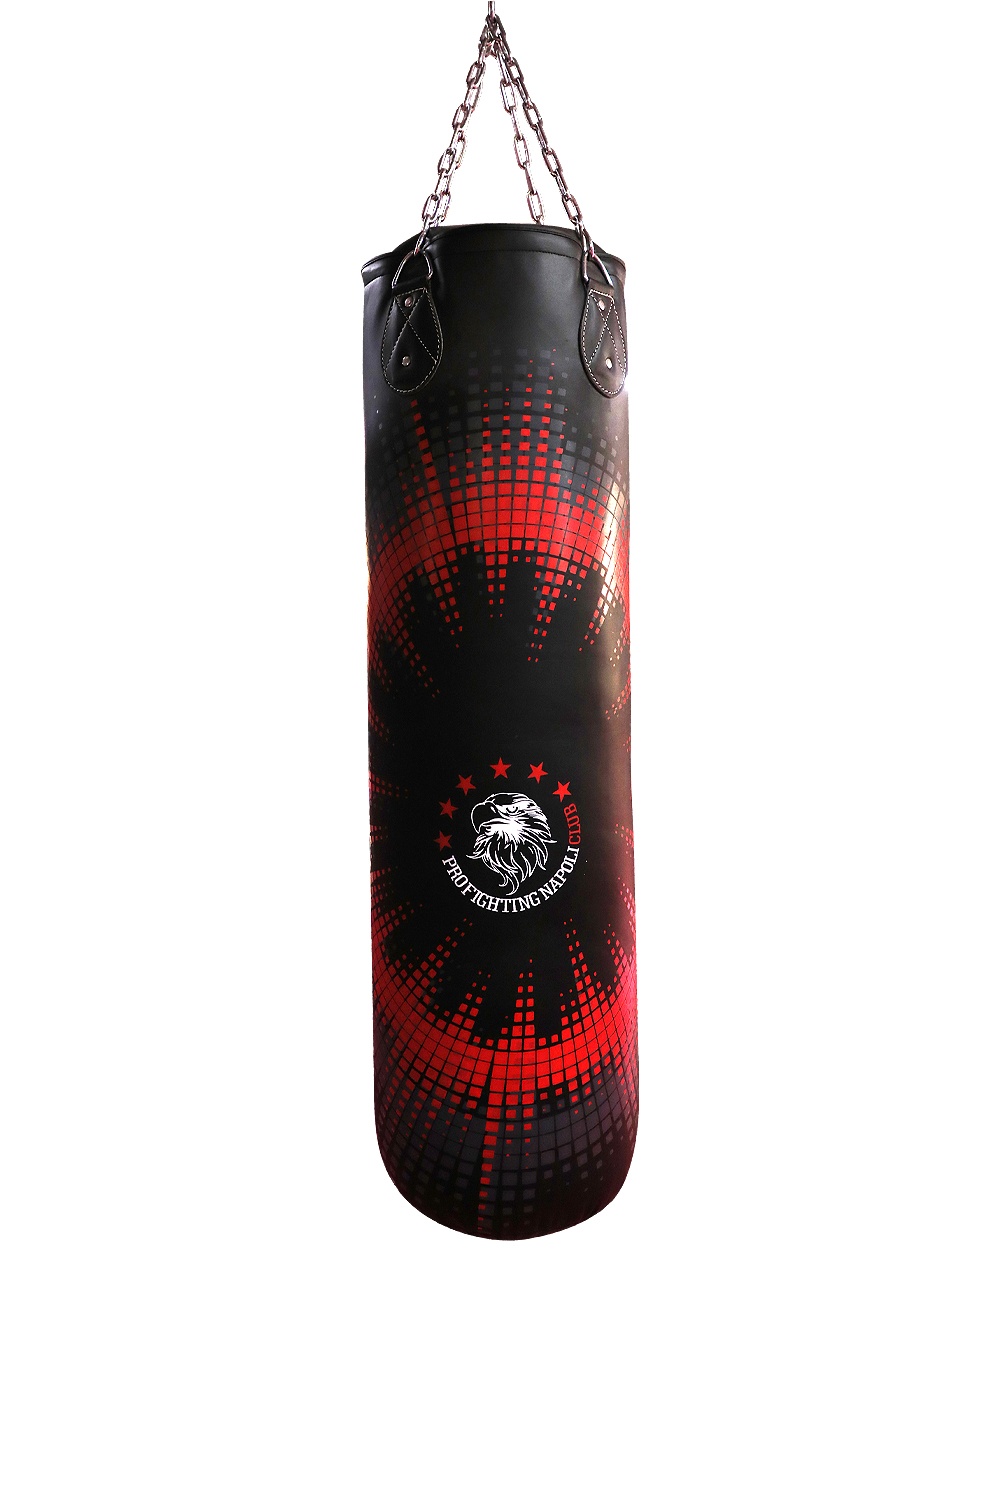
SACCO DA BOXE 120 CM BLACK
Questo sacco da boxe è realizzato con materiali resistenti, è alto 120 cm. Peso: 35 kg
Brand: Pro Club Store
Category: Sporting Goods > Athletics > Boxing & Martial Arts > Boxing & Martial Arts Training Equipment > Punching & Training Bags > Punching & Training Heavy Bags